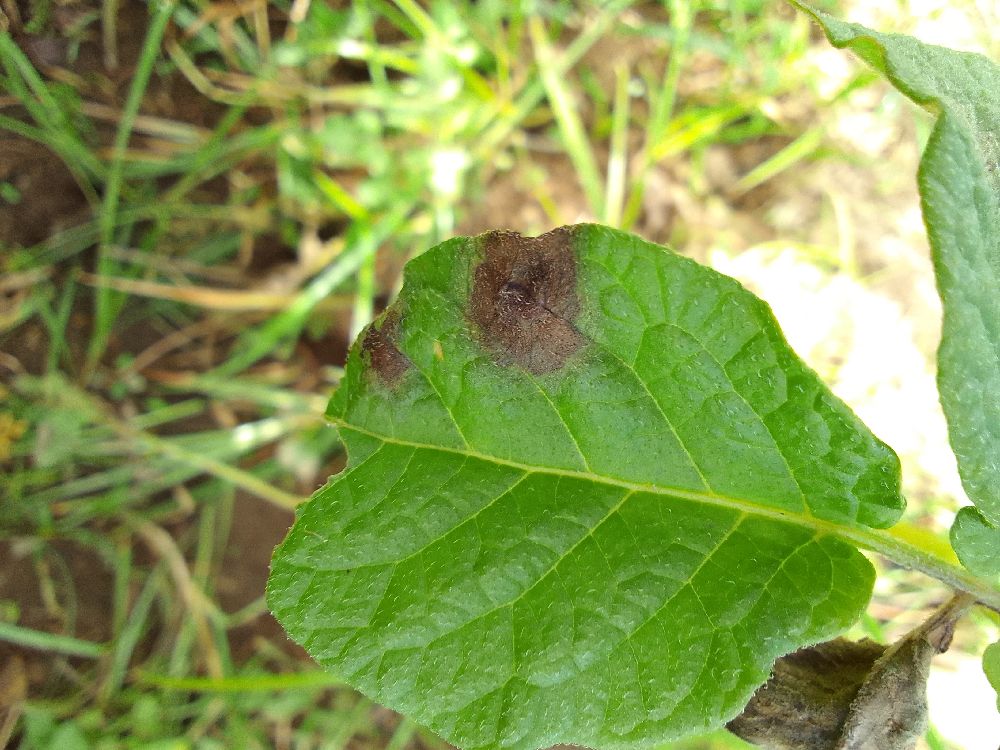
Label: Late blight